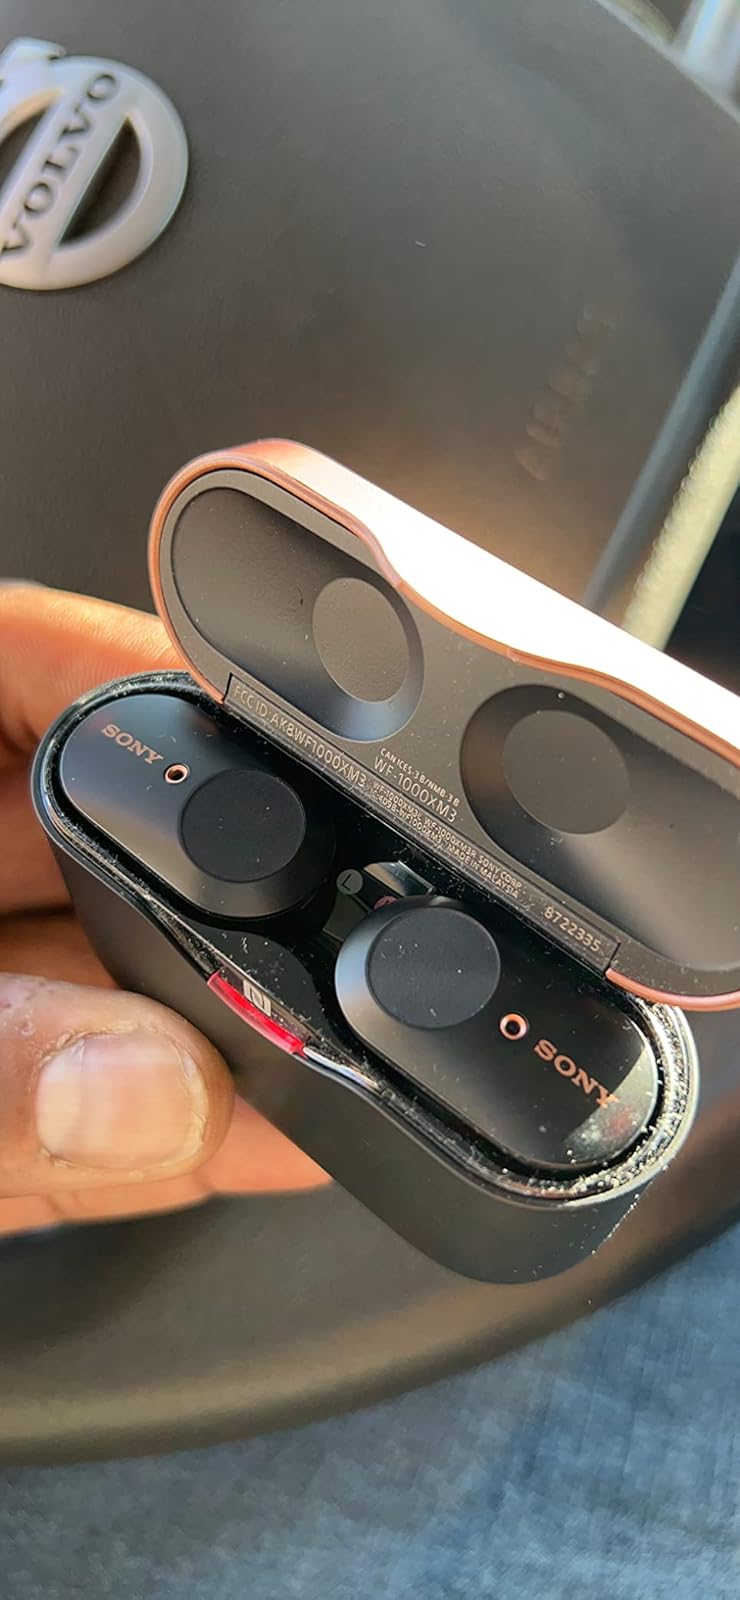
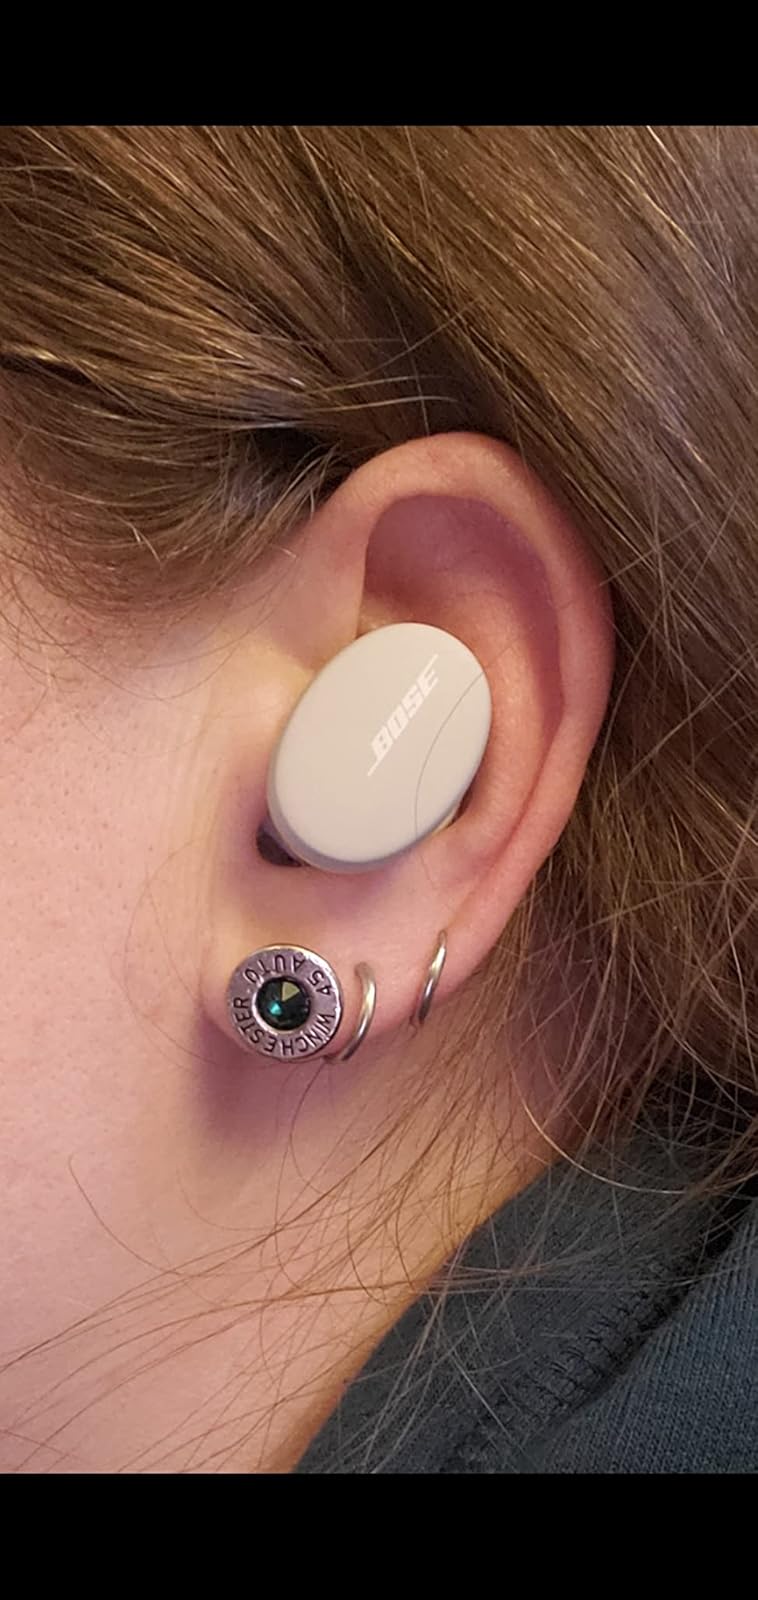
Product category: earbuds
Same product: no